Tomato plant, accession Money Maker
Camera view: horizontal (90 deg, fisheye); turntable rotation: 30 degrees
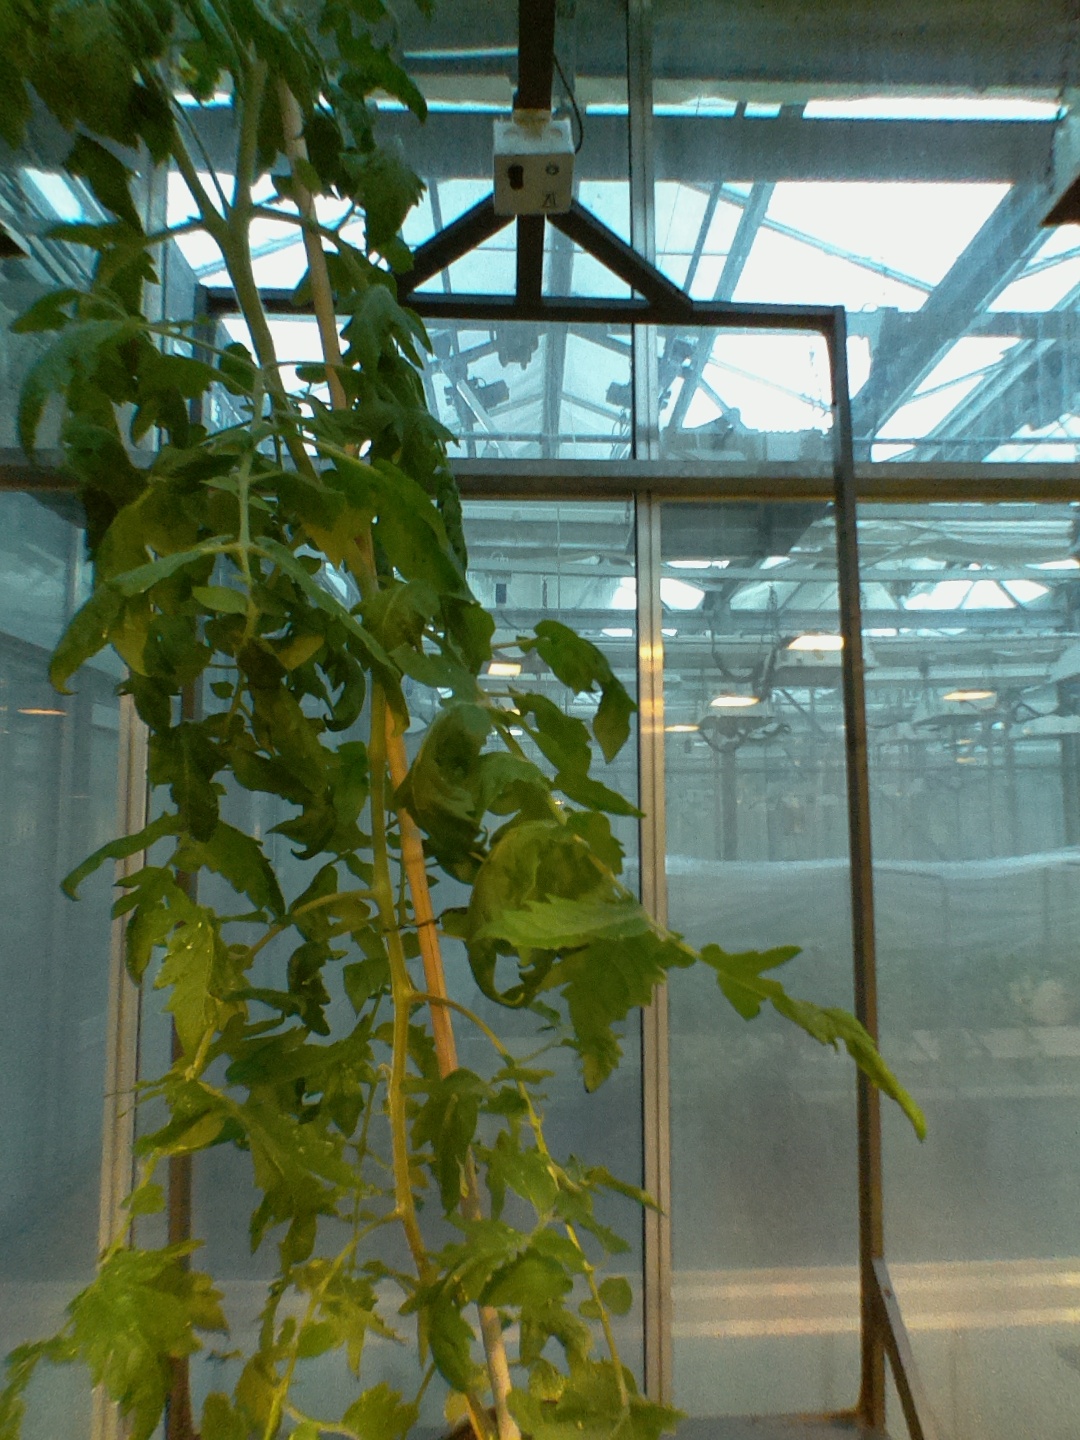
BBCH growth stage 64: 40%-50% of flowers open